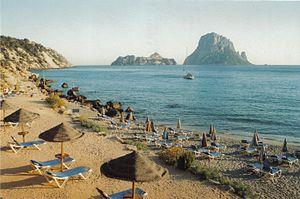
Cet article donne la liste des plages d'Ibiza, île Baléare.